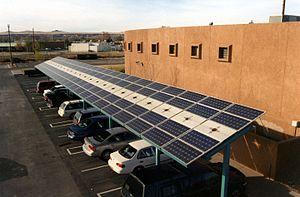
Le carport est un abri couvert, situé à côté d'une maison et ouvert sur les côtés. La structure repose sur des poteaux et permet de garer une ou des voitures pour les protéger des aléas climatiques. C'est une alternative au garage classique.